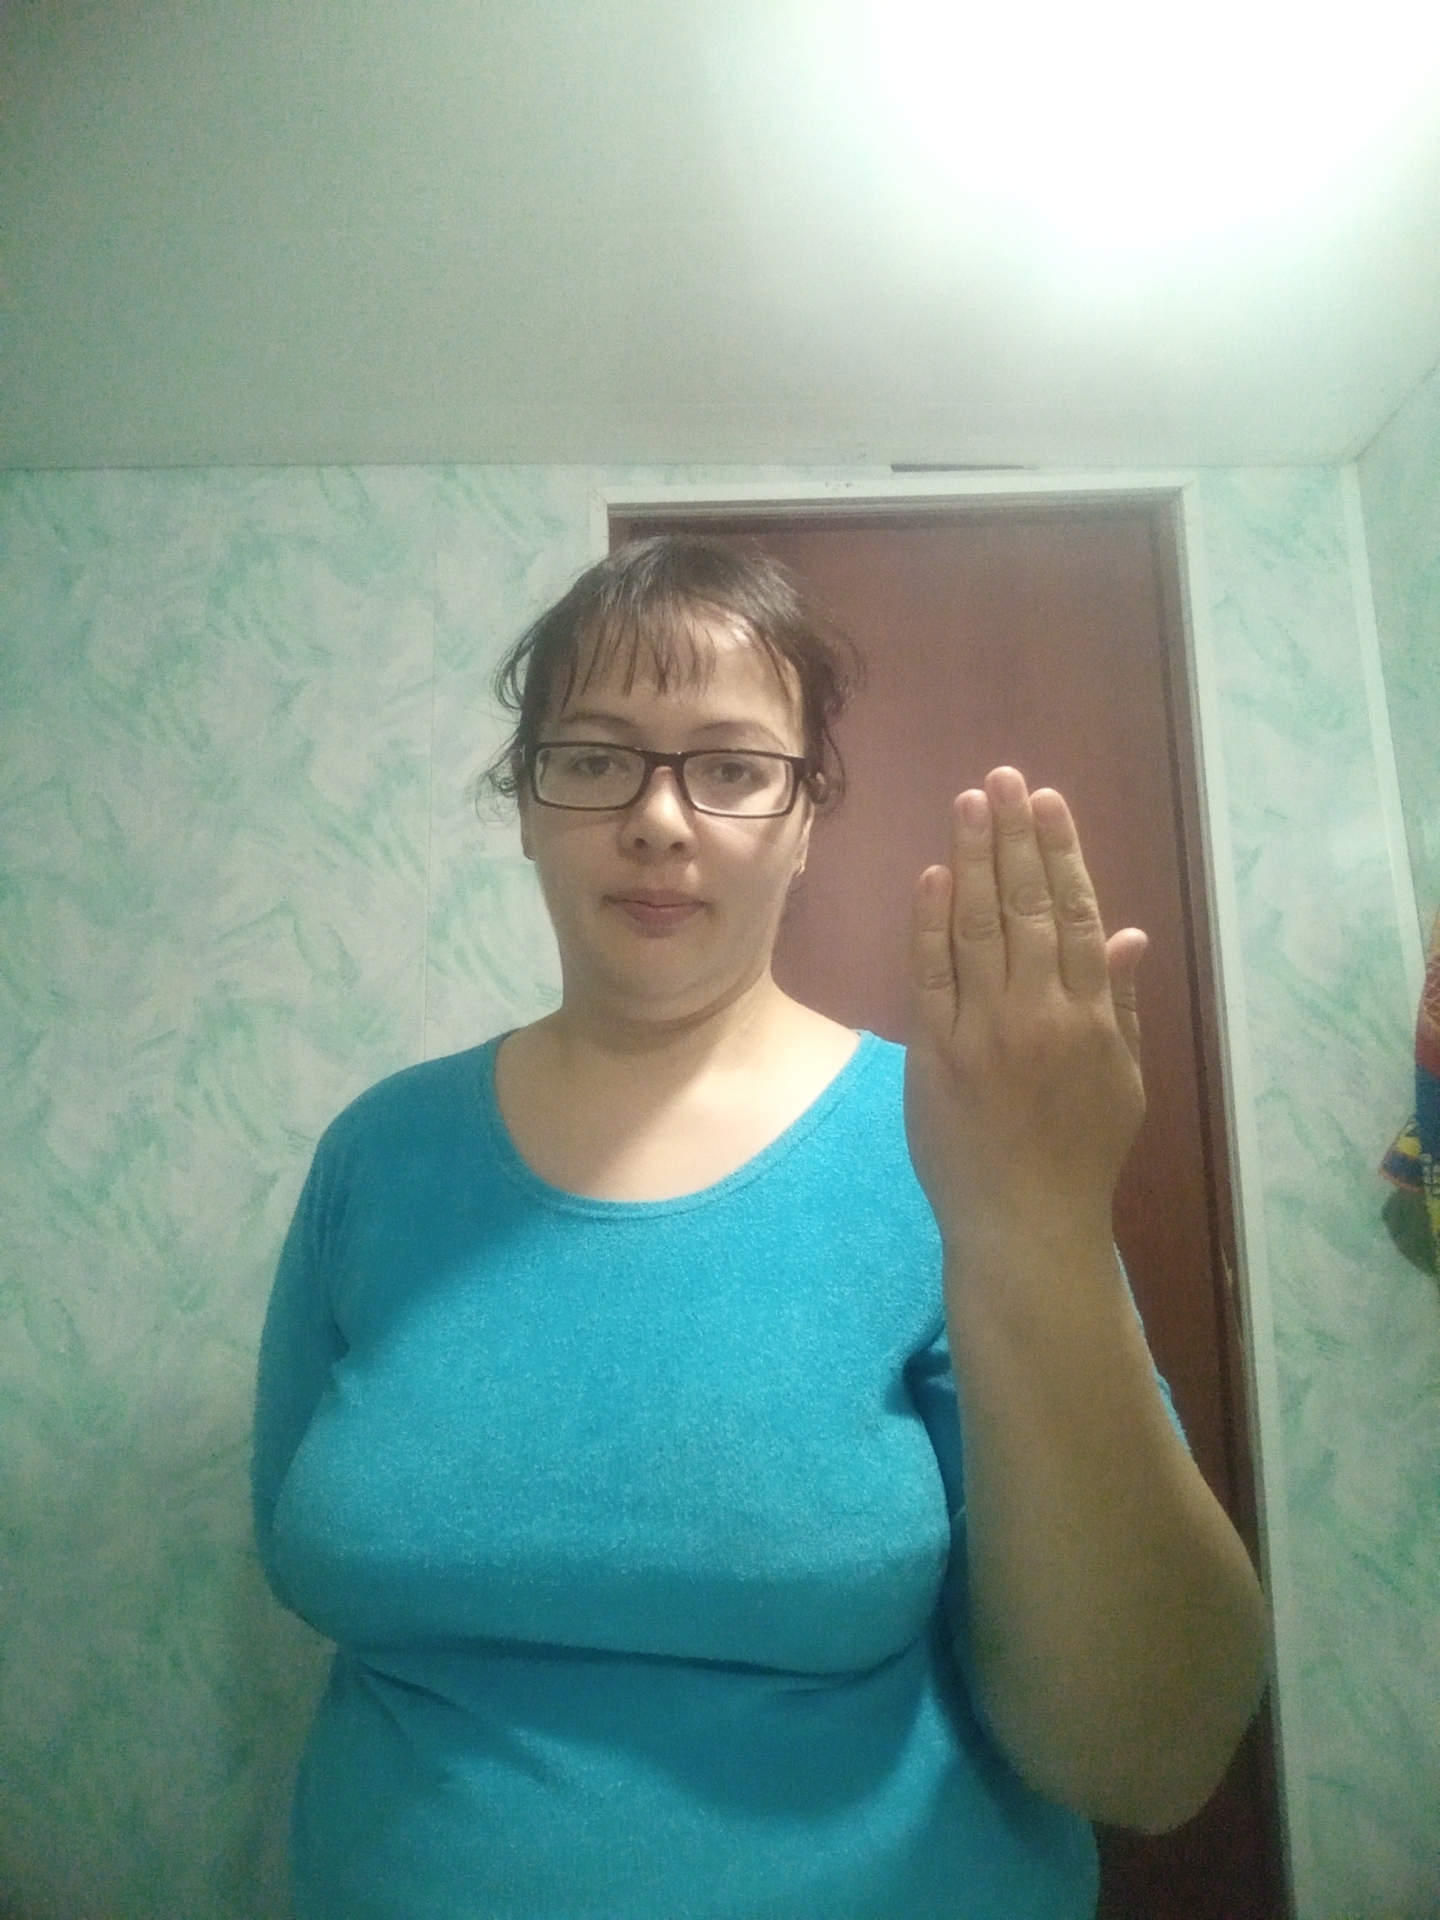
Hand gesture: stop_inverted